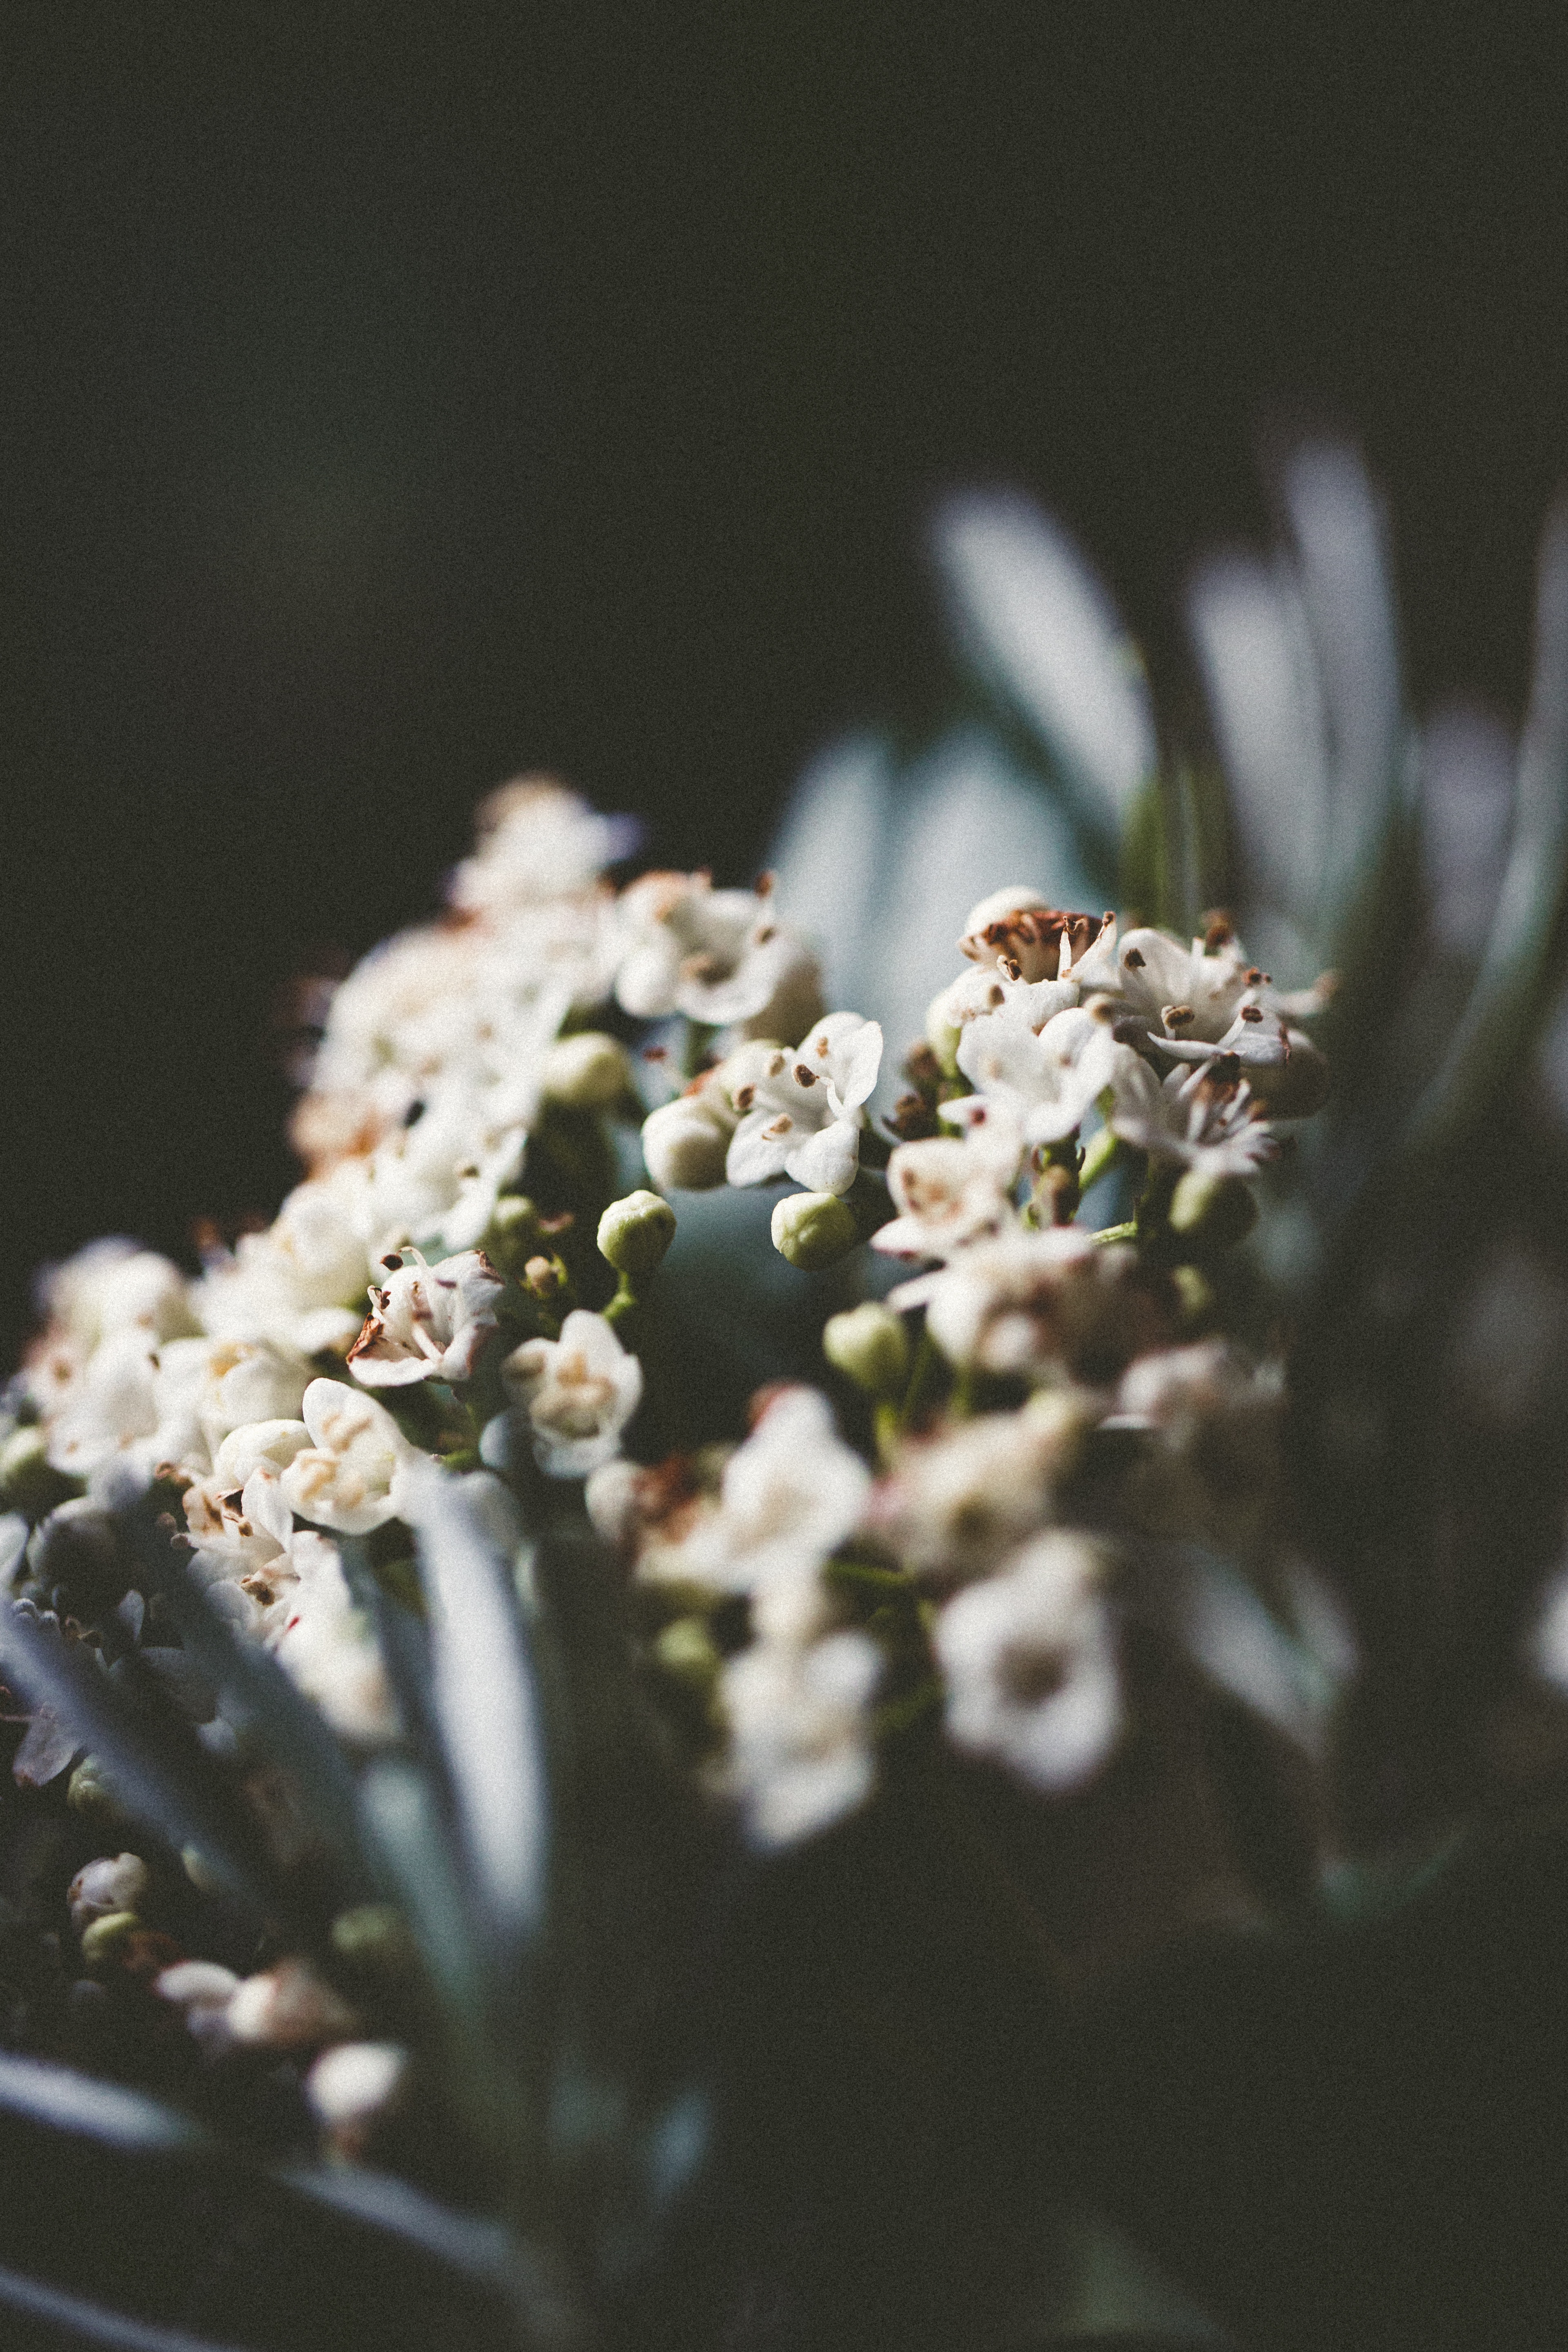
nature, branch, blossom, plant, photography, leaf, flower, petal, spring, produce, botany, flora, close up, macro photography, flowering plant, land plant